Mongi Marzouk

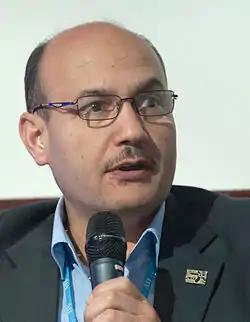
Mongi Marzouk in 2013

Mongi Marzouk (born 2 March 1961, in Matmata) is a Tunisian politician. From 27 February 2020 to 2 September 2020, he served as the Minister of Energy, Mines and Energy Transition in the government of Elyes Fakhfakh. Marzouk previously served as the Minister of Energy and Mines in the government of Habib Essid between January and August 2016. From December 2011 to January 2014, he served as the Minister of Information and Communication Technologies under Prime Minister Hamadi Jebali.